1958 Westover Air Force Base KC-135 crash

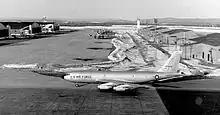
Different KC-135 at Westover Air Force Base in 1969

On June 27, 1958, a Boeing KC-135 Stratotanker attempting to break a world speed record crashed shortly after takeoff from Westover Air Force Base, killing all 15 aboard the plane.